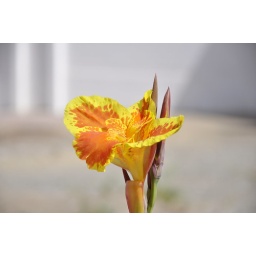
this flower caught my attention while walking near Shatti Al Qurm beach front